Azabu High School

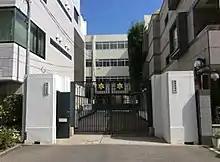
Gate

, often referred to simply as "Azabu", is a private preparatory day school in Japan. It teaches boys between seventh and twelves grades. The campus of Azabu is located in the Azabu district of Minato, Tokyo, Japan.